1000 Heroz

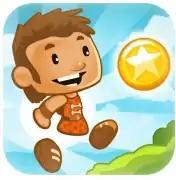
App icon

1000 Heroz is a puzzle-platform game developed and self-published by Ubisoft RedLynx. It was released June 8, 2011 for iOS devices. It is unique in that a new level has been introduced each day since its release, and will continue to be until 1,000 days are reached. Online leaderboards for the newest level are open for 24 hours, after which time they are closed.